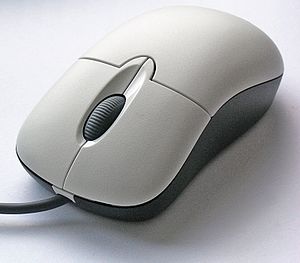
Computermus / Brug af musen
Mus fra Microsoft med scrollhjul
Computermusen blev opfundet i 1963 af Douglas Engelbart, der på det tidspunkt eksperimenterede med et system, han kaldte oN-Line. Ideen var at brugeren skulle kunne påvirke systemet – der både omfattede programmer og hardware – med sin krop, f.eks. gennem en anordning der var monteret på hagen eller næsen. Den første mus var lavet af træ og havde to hjul på undersiden, der oversatte musens bevægelser til X og Y-aksen på skærmen – et princip, Engelbart fik patent på. Den klodsede mus med en lille rød knap på oversiden blev i 1970'erne forbedret af Bill English.